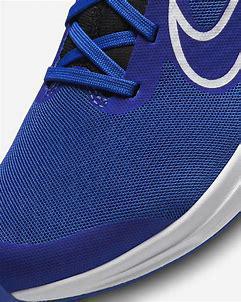
Brand: Nike
Model: Air Zoom Arcadia 2